Cruelty to animals

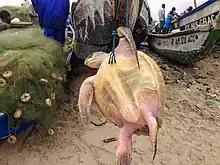
Captured sea turtle at Jamestown, Accra, Ghana

Bullfighting is criticized by animal rights or animal welfare activists, referring to it as a cruel or barbaric blood sport in which the bull suffers severe stress and slow, torturous death. Several activist groups undertake anti-bullfighting actions in Spain and other countries. In Spain, opponents of bullfighting are referred to as "anti-taurinos."